Big-box store

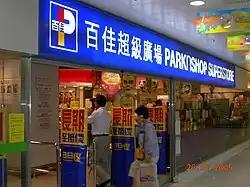
A ParknShop superstore at the Tai Po Mega Mall in Hong Kong

To contend against Carrefour, ParknShop opened the first superstore in 1996 based on the concept of a wet market. Most superstores in Hong Kong emphasizes one-stop shopping, such as providing car park services. Today, ParknShop has more than 50 superstores and megastores, making it the largest superstore network in Hong Kong. The first Wellcome superstore opened in 2000 and it has only 17 superstores. In addition, CRC has four superstores in Hong Kong.